West End, Vancouver

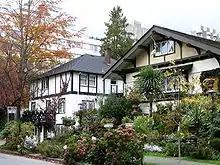
A couple of typical older-era houses on Comox Street

Later, with the arrival of the Canadian Pacific Railway, with its terminus at nearby Coal Harbour, the West End became Vancouver's first upscale neighbourhood, home to the richest railroad families. Many of these families lived along Georgia Street, known at that time as "Blue Blood Alley" for all the posh mansions built there. Later mansions (including the Davie mansion) were built in then remoter areas of the West End as the financial district's land values displaced the high-toned residences. This role was ultimately dropped with the increasing vogue for the upscale Shaughnessy neighbourhood, and as middle-class housing of various kinds began to fill out the West End. As the city grew, the West End became a transitory place for new arrivals from elsewhere in Canada, the United Kingdom, and later for immigrants from other countries, establishing a tradition of diversity. Following World War II, a significant German commercial community emerged along Robson Street, giving birth to the nickname "Robsonstrasse", a name still occasionally used in marketing despite the loss of its original meaning.